Arthur Greenwood

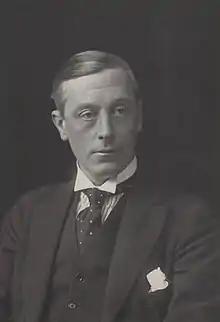
Greenwood in 1924

Arthur Greenwood (8 February 1880 – 9 June 1954) was a British politician. A prominent member of the Labour Party from the 1920s until the late 1940s, Greenwood rose to prominence within the party as secretary of its research department from 1920 and served as Parliamentary Secretary to the Ministry of Health in the short-lived Labour government of 1924. In 1940, he was instrumental in resolving that Britain would continue fighting Nazi Germany in World War II.